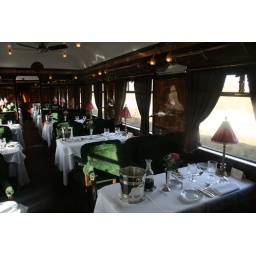
First class Pullman kitchen car on the Orient Express built in Birmingham 1926 in Etoile du Nord style.